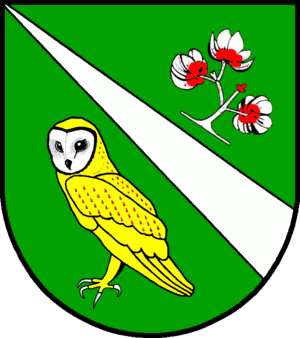
Krüzen est une commune allemande du Schleswig-Holstein, située dans l'arrondissement du duché de Lauenbourg, à quatre kilomètres au nord-ouest de la ville de Lauenburg/Elbe. Krüzen est l'une des dix communes de l'Amt Lütau dont le siège est à Lauenburg.